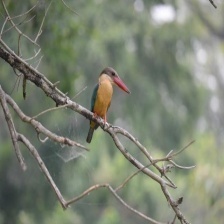
Species: STORK BILLED KINGFISHER
Scientific name: PELARGOPSIS CAPENSIS